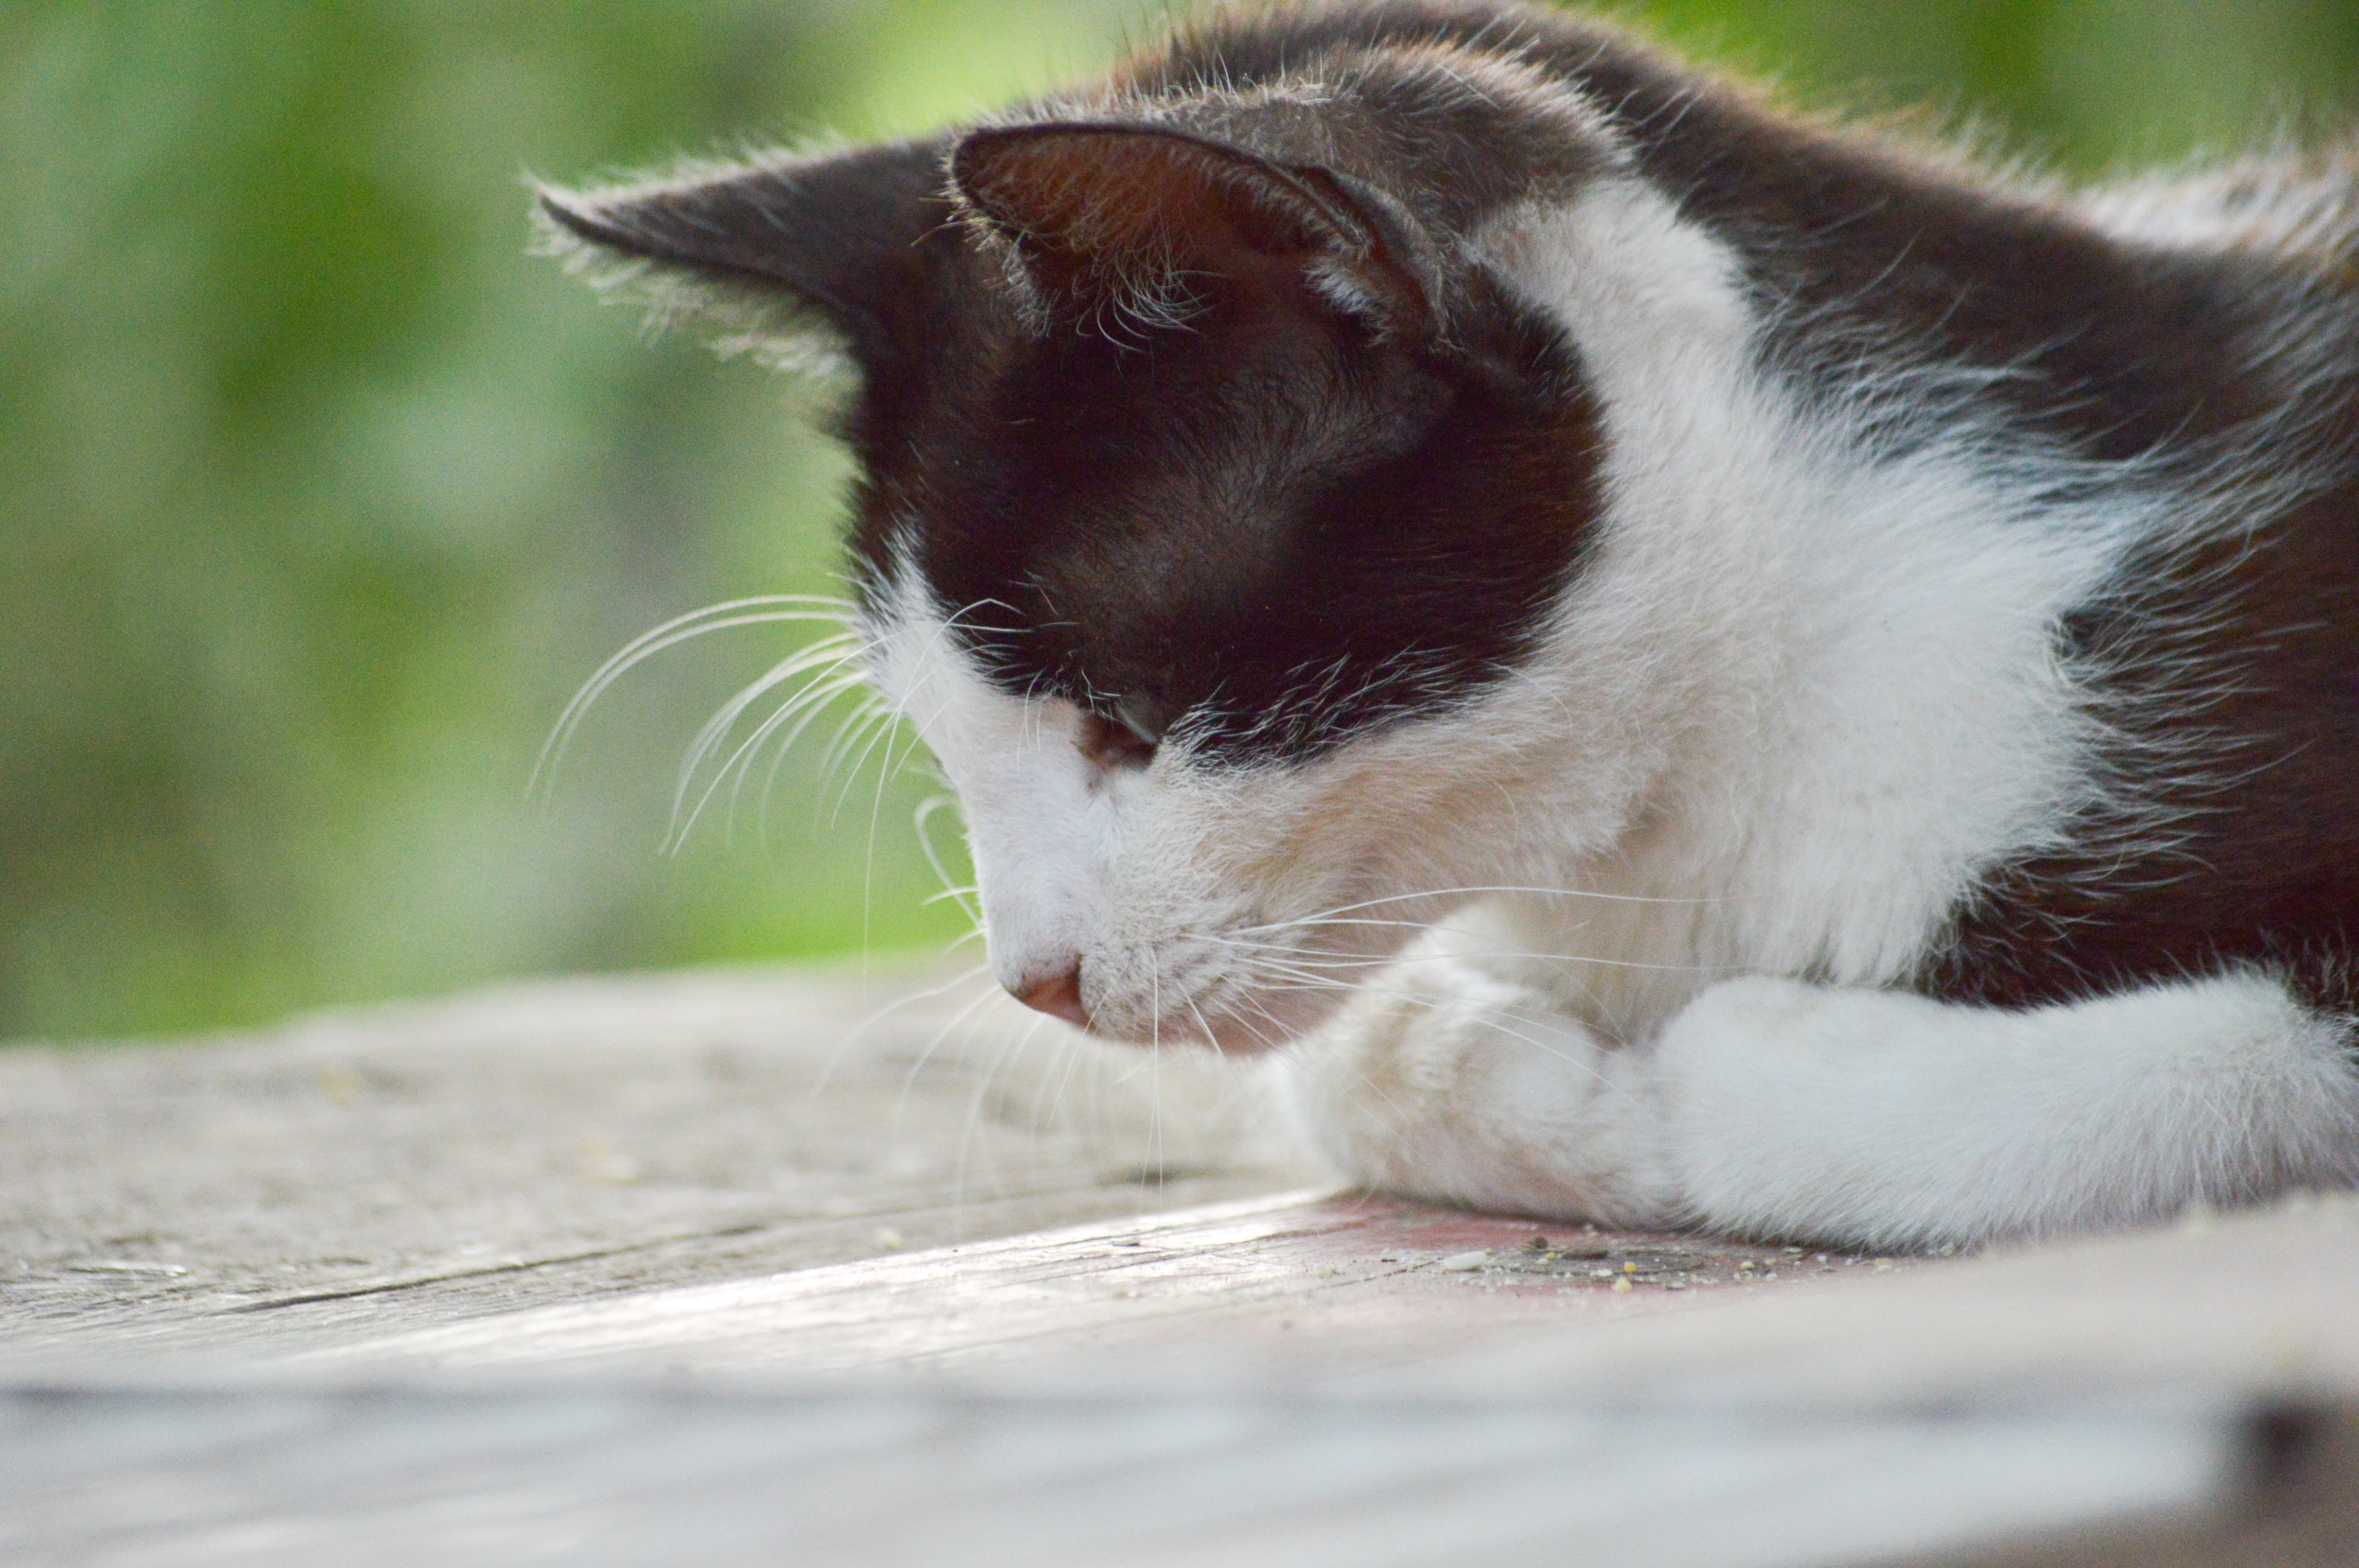
white, kitten, cat, mammal, black, close up, nose, whiskers, snout, eye, vertebrate, thinking cat, small to medium sized cats, cat like mammal